Hesselberg

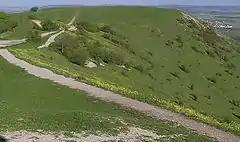
The plateau and the southern slope of the Osterwiese are examples of a typical neglected grassland.

An important task of the landscape maintenance is the conservation of the dry and non-forested neglected meadows and dry meadowy slopes. Botanists have named this type of vegetation "Magerrasen" (neglected grassland). The ground there is covered with thin dry grass and a typical feature are the irregularly spaced juniper bushes. Well over 40 different species of flowering plants grow on this nutrient-poor, non-fertilised soil. Often different small species of gentian can be found. In late summer pasqueflower and Carline thistle bloom. From April until June orange tips fly over the sunny slopes. One of the most important tasks for conservation of the neglected grassland is traditional herding. Grazing with sheep is a prerequisite for the long-lasting conservation of this grassland. If the amount of herding was reduced, initially more thorny and needle-bearing shrubs would grow because these are eschewed by sheep - the large number of juniper bushes thrive for the same reason. Under cover of these thornbushes and hedges other groves and the first trees would develop. In the final stage the mountain would become mostly overgrown with forest. The herbs and grasses of the neglected grassland have a positive influence on the quality of the sheep's meat. Due to this fact the restaurants of the Hesselberg region increasingly offer dishes of "Hesselberg lamb".